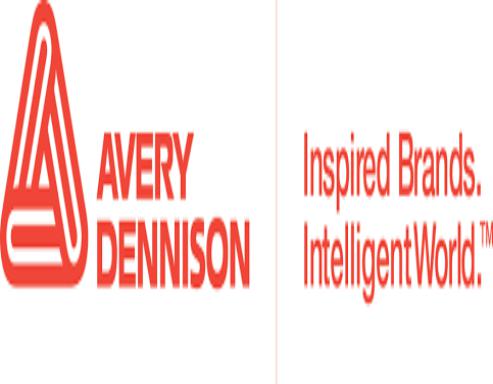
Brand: avery dennison-1
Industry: Others